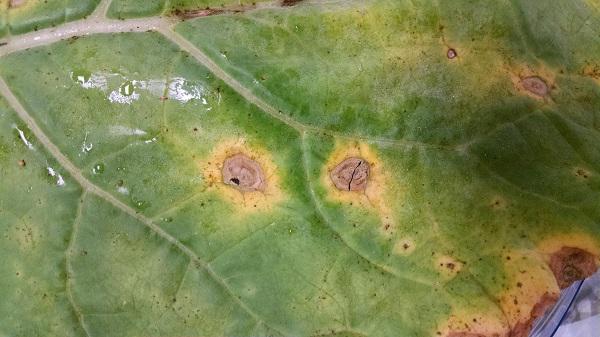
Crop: unknown
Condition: broccoli_broccoli_alternaria_spot